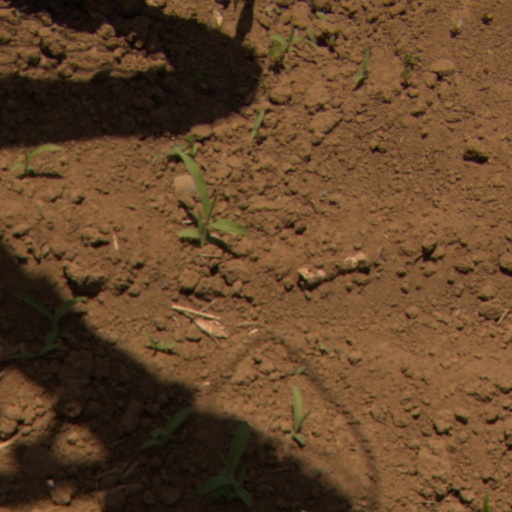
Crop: Jerusalem artichoke